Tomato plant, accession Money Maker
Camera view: horizontal (90 deg, fisheye); turntable rotation: 210 degrees
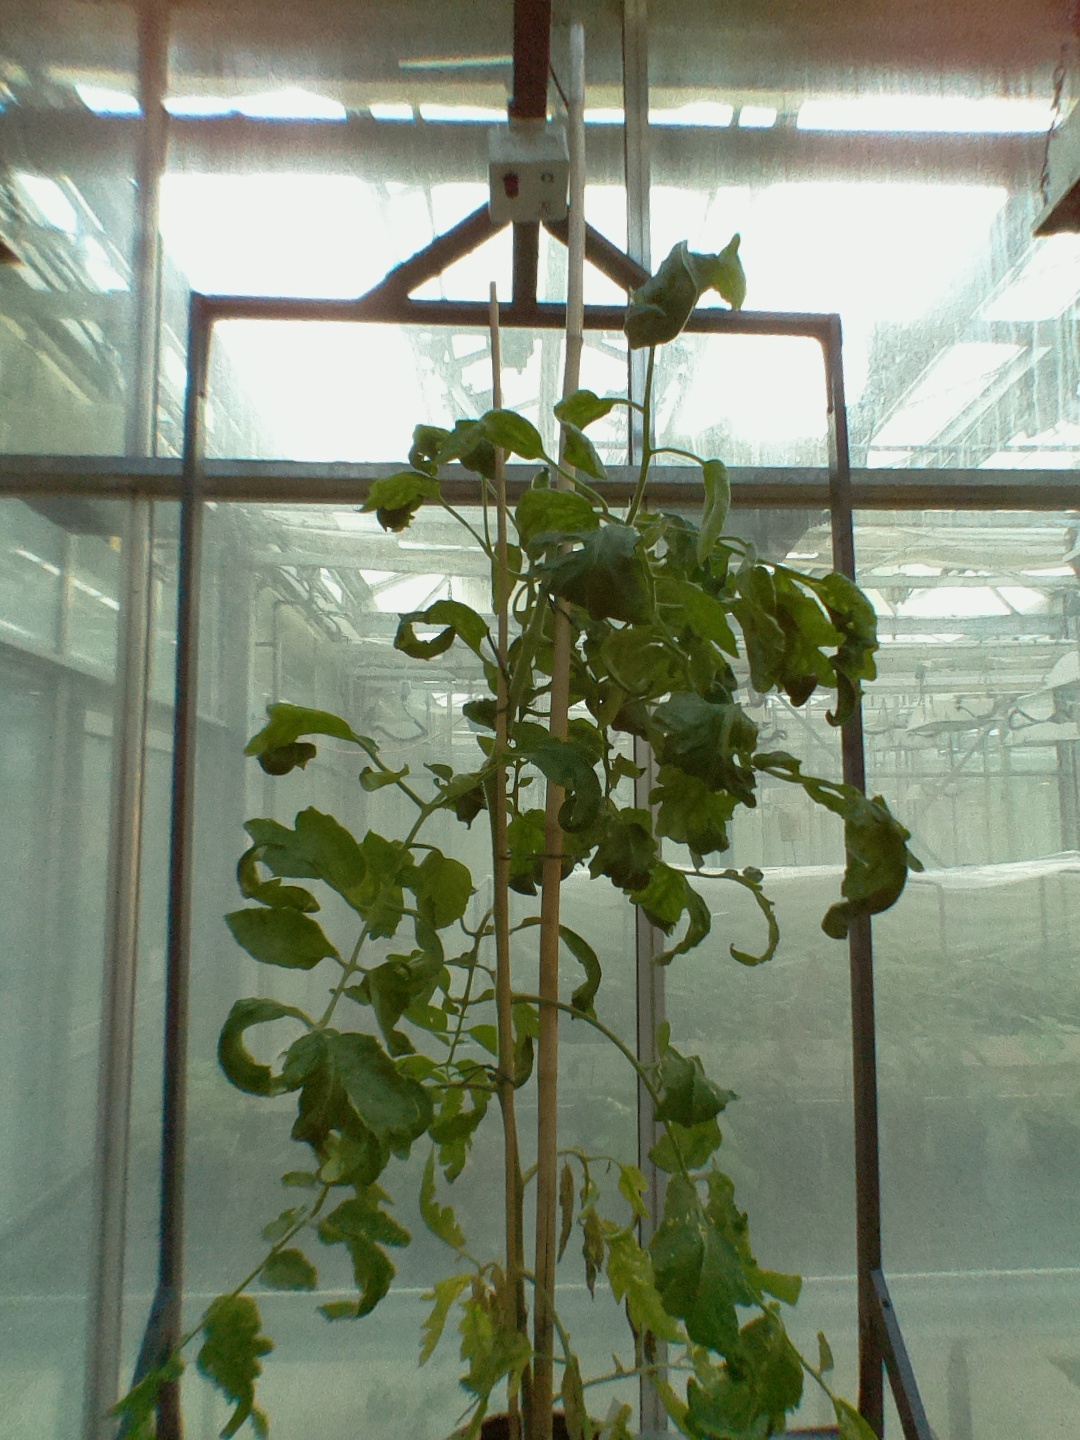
BBCH growth stage 29: 90%-100% Side shoots formed